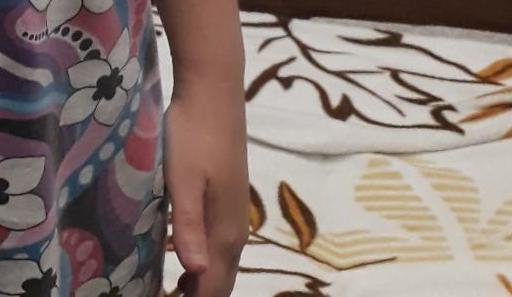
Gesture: no_gesture